Claire Lacombe

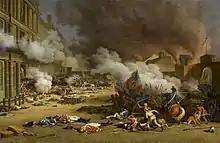
Capture of the Tuileries Palace, August 10, 1793

Claire Lacombe (4 August 1765 – 2 May 1826) was a French actress and militant during the French Revolution. In addition to being known as an effective street fighter during the early phases of the Revolution, Lacombe was a founding member of the Society of Revolutionary Republican Women, a political club of largely working class women. The Society militated for participatory democracy and for policies that would meet the basic needs of urban workers, who suffered from high food prices and food shortages. It was later to be crushed by the Jacobins, along with other working class movements such as the san-culottes and the enragés.